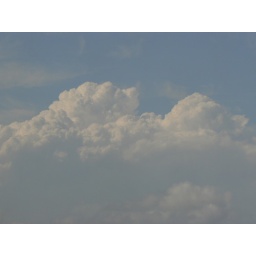
cloud taken in car